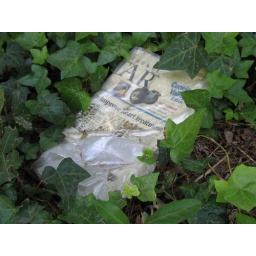
Random newspaper in bushes across the street from an apartment building.